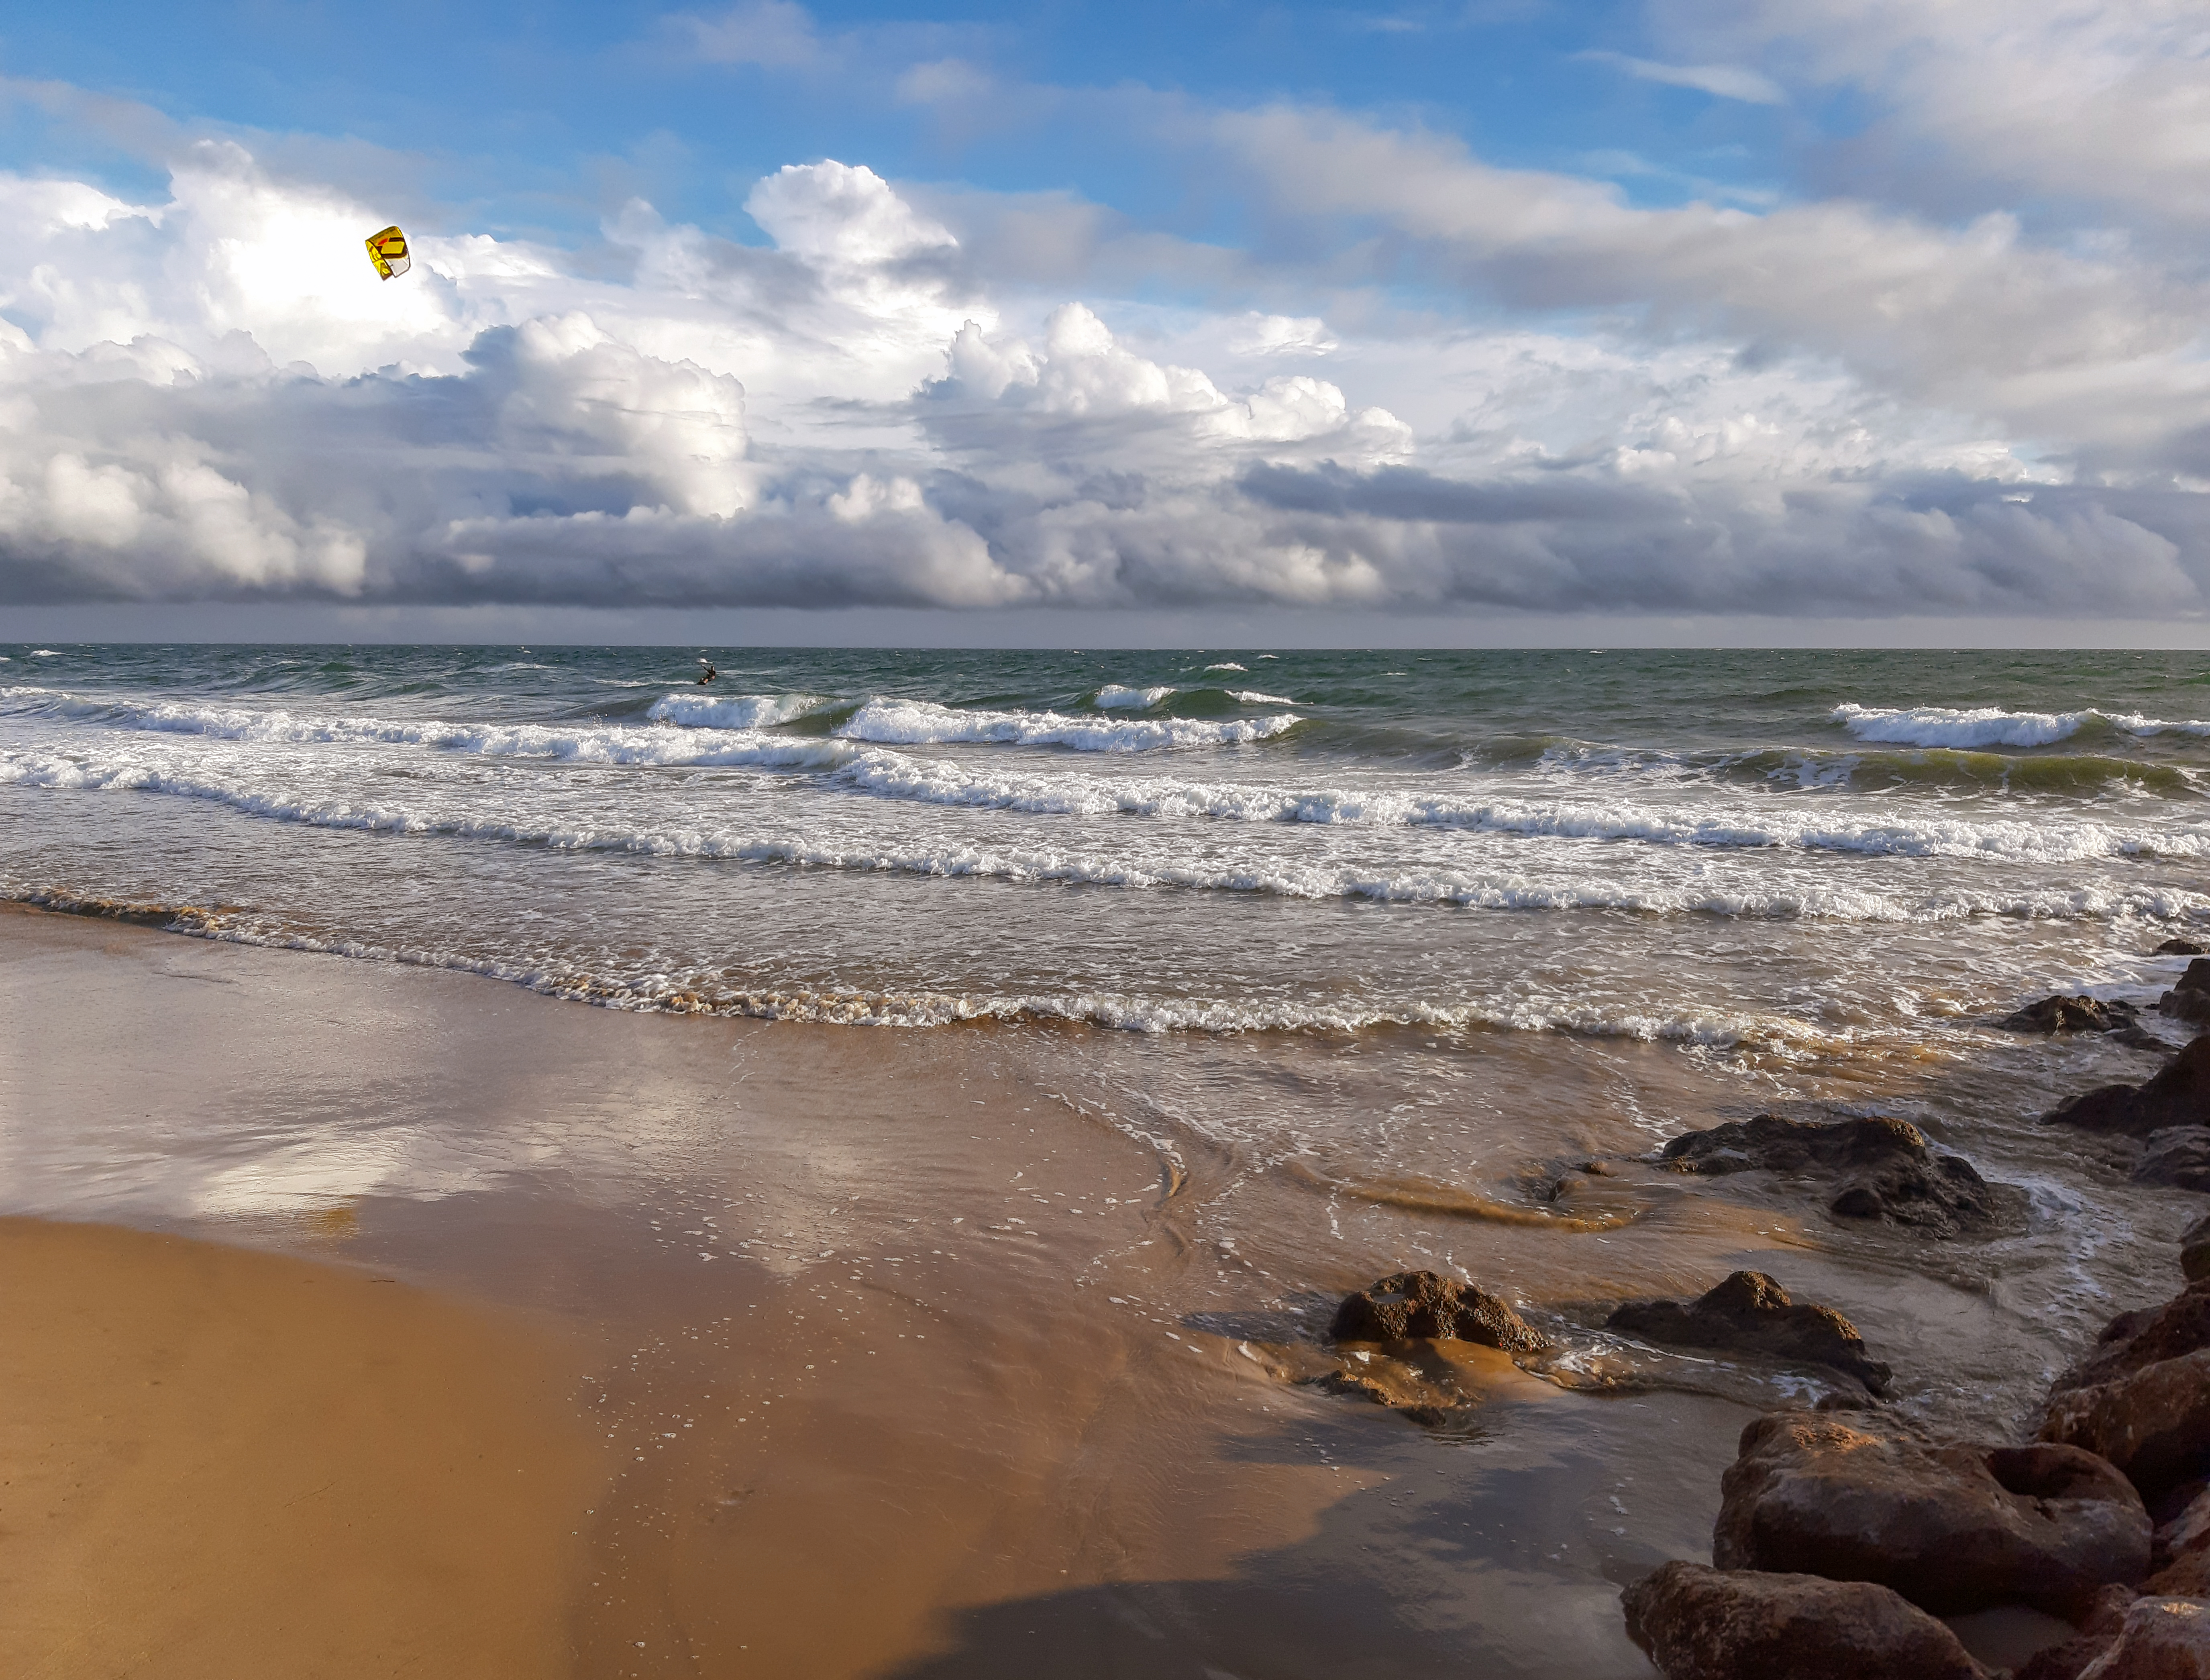
sea, cloud, water, sky, water resources, atmosphere, daytime, azure, nature, natural environment, beach, parachute, sunlight, coastal and oceanic landforms, cumulus, horizon, wood, landscape, morning, wind wave, waterway, wind, kitesurfing, calm, beauty, windsports, headland, parasailing, shore, sand, kite sports, lake, wave, evening, wilderness, air sports, rock, meteorological phenomenon, tropics, reflection, coast, sound, ocean, bay, tide, extreme sport, tree, inlet, vacation, natural landscape, seabird, surface water sports, shoal, boardsport